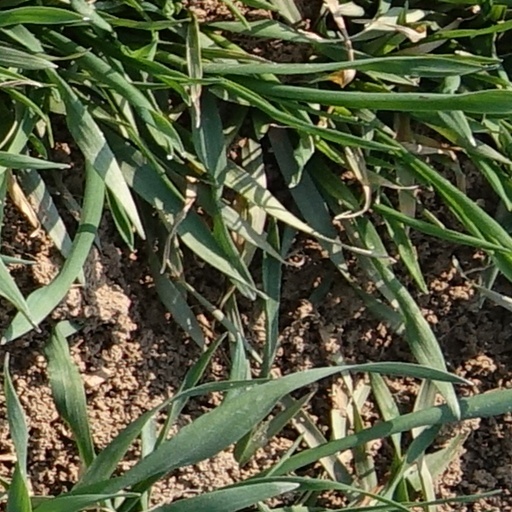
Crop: wheat